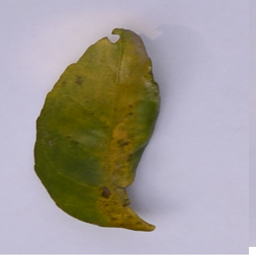
Plant part: leaf
Disease: greening